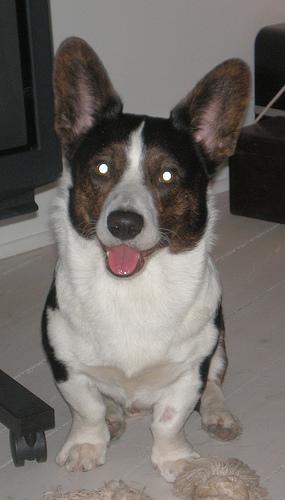
Cardigan